Dimitris Giarmenitis

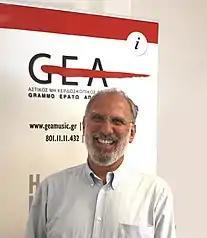

In 2011, Giarmenitis decided to step off his positions as a chairman of IFPI/Grammo and managing director of SME Greece in order to continue his career as the general manager of the Greek non-profit music licensing organization for the collective management of neighbouring rights of singers, musicians and producers, GEA-Grammo, Erato, Apollon.